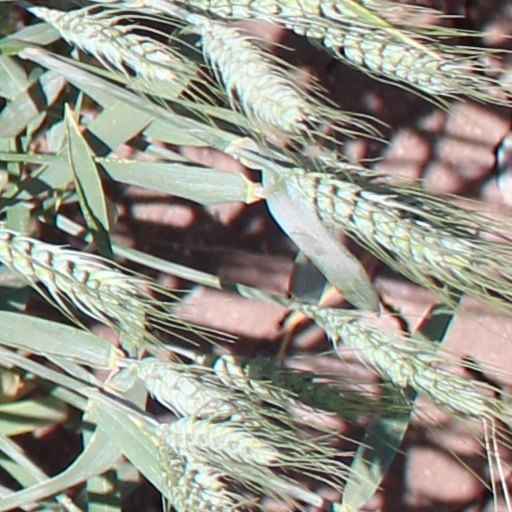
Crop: wheat